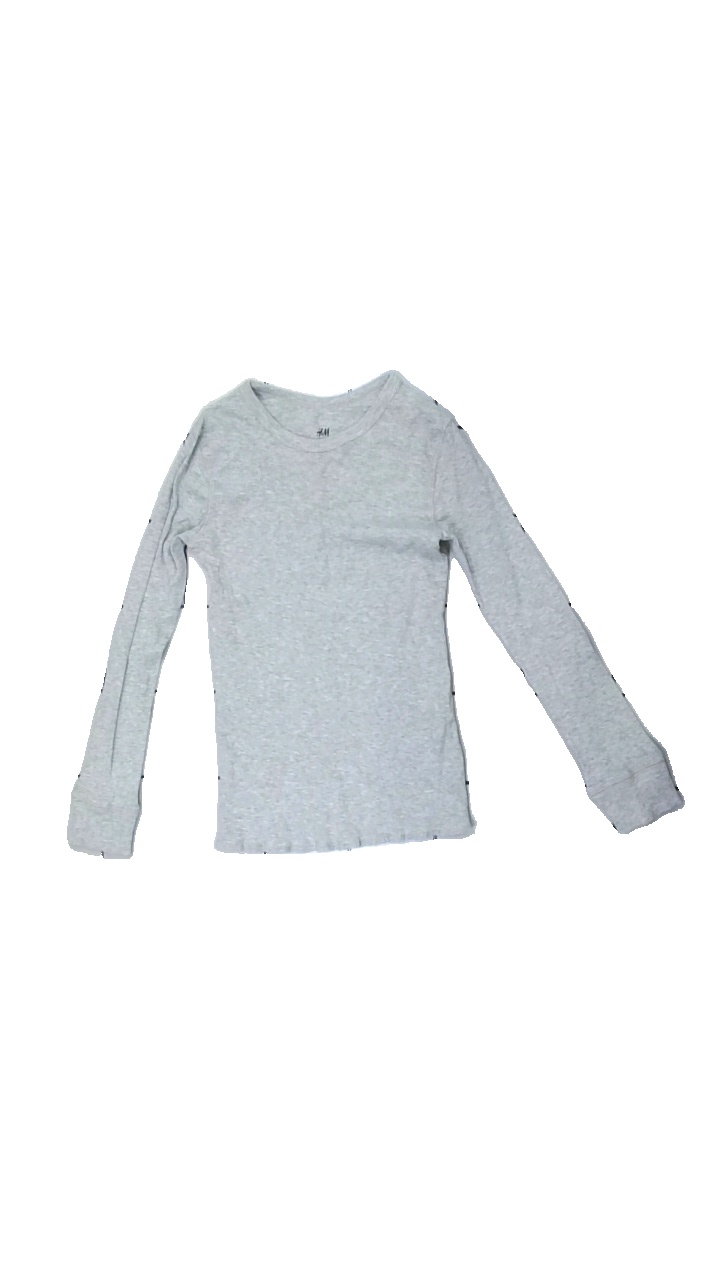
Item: Top (Children)
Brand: H&m
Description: grå långärmad tröja
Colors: Grey
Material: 100% cotton
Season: All
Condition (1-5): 5
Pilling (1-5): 5
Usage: Reuse
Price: <50